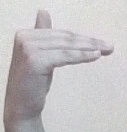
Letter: khaa